La Familia (professional wrestling)

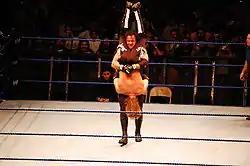
The Undertaker, here giving Edge a Tombstone Piledriver, sent Edge to Hell

At The Great American Bash on July 20, Hawkins and Ryder won the WWE Tag Team Championship in a Four-Way Tag Team match. However, during Edge's WWE Championship match against Triple H, Fox attempted to hand Edge the WWE Championship belt to use as weapon, but was stopped with a clothesline by Vickie. Vickie then picked up the belt and prepared to use it, but Fox started fighting with her again and while the referee tried to separate the two women Edge attempted to spear the referee, who fell to the ground with Fox just beforehand resulting in Edge spearing Vickie. Triple H used this distraction to recover and hit a Pedigree to retain his title. The following week on "SmackDown", Edge tried to apologize to all the members of La Familia, though after Bam Neely was unsure whether Edge wanted to apologize or wanted Vickie to apologize to him when reiterating the story. Edge closed the show in the ring, asking for forgiveness and blaming it all on Fox. Vickie came out and teased forgiveness, but at that moment, Vickie laughed evilly after she revealed that she had reinstated The Undertaker and booked the two in his specialty match, the Hell in a Cell, at SummerSlam on August 17.